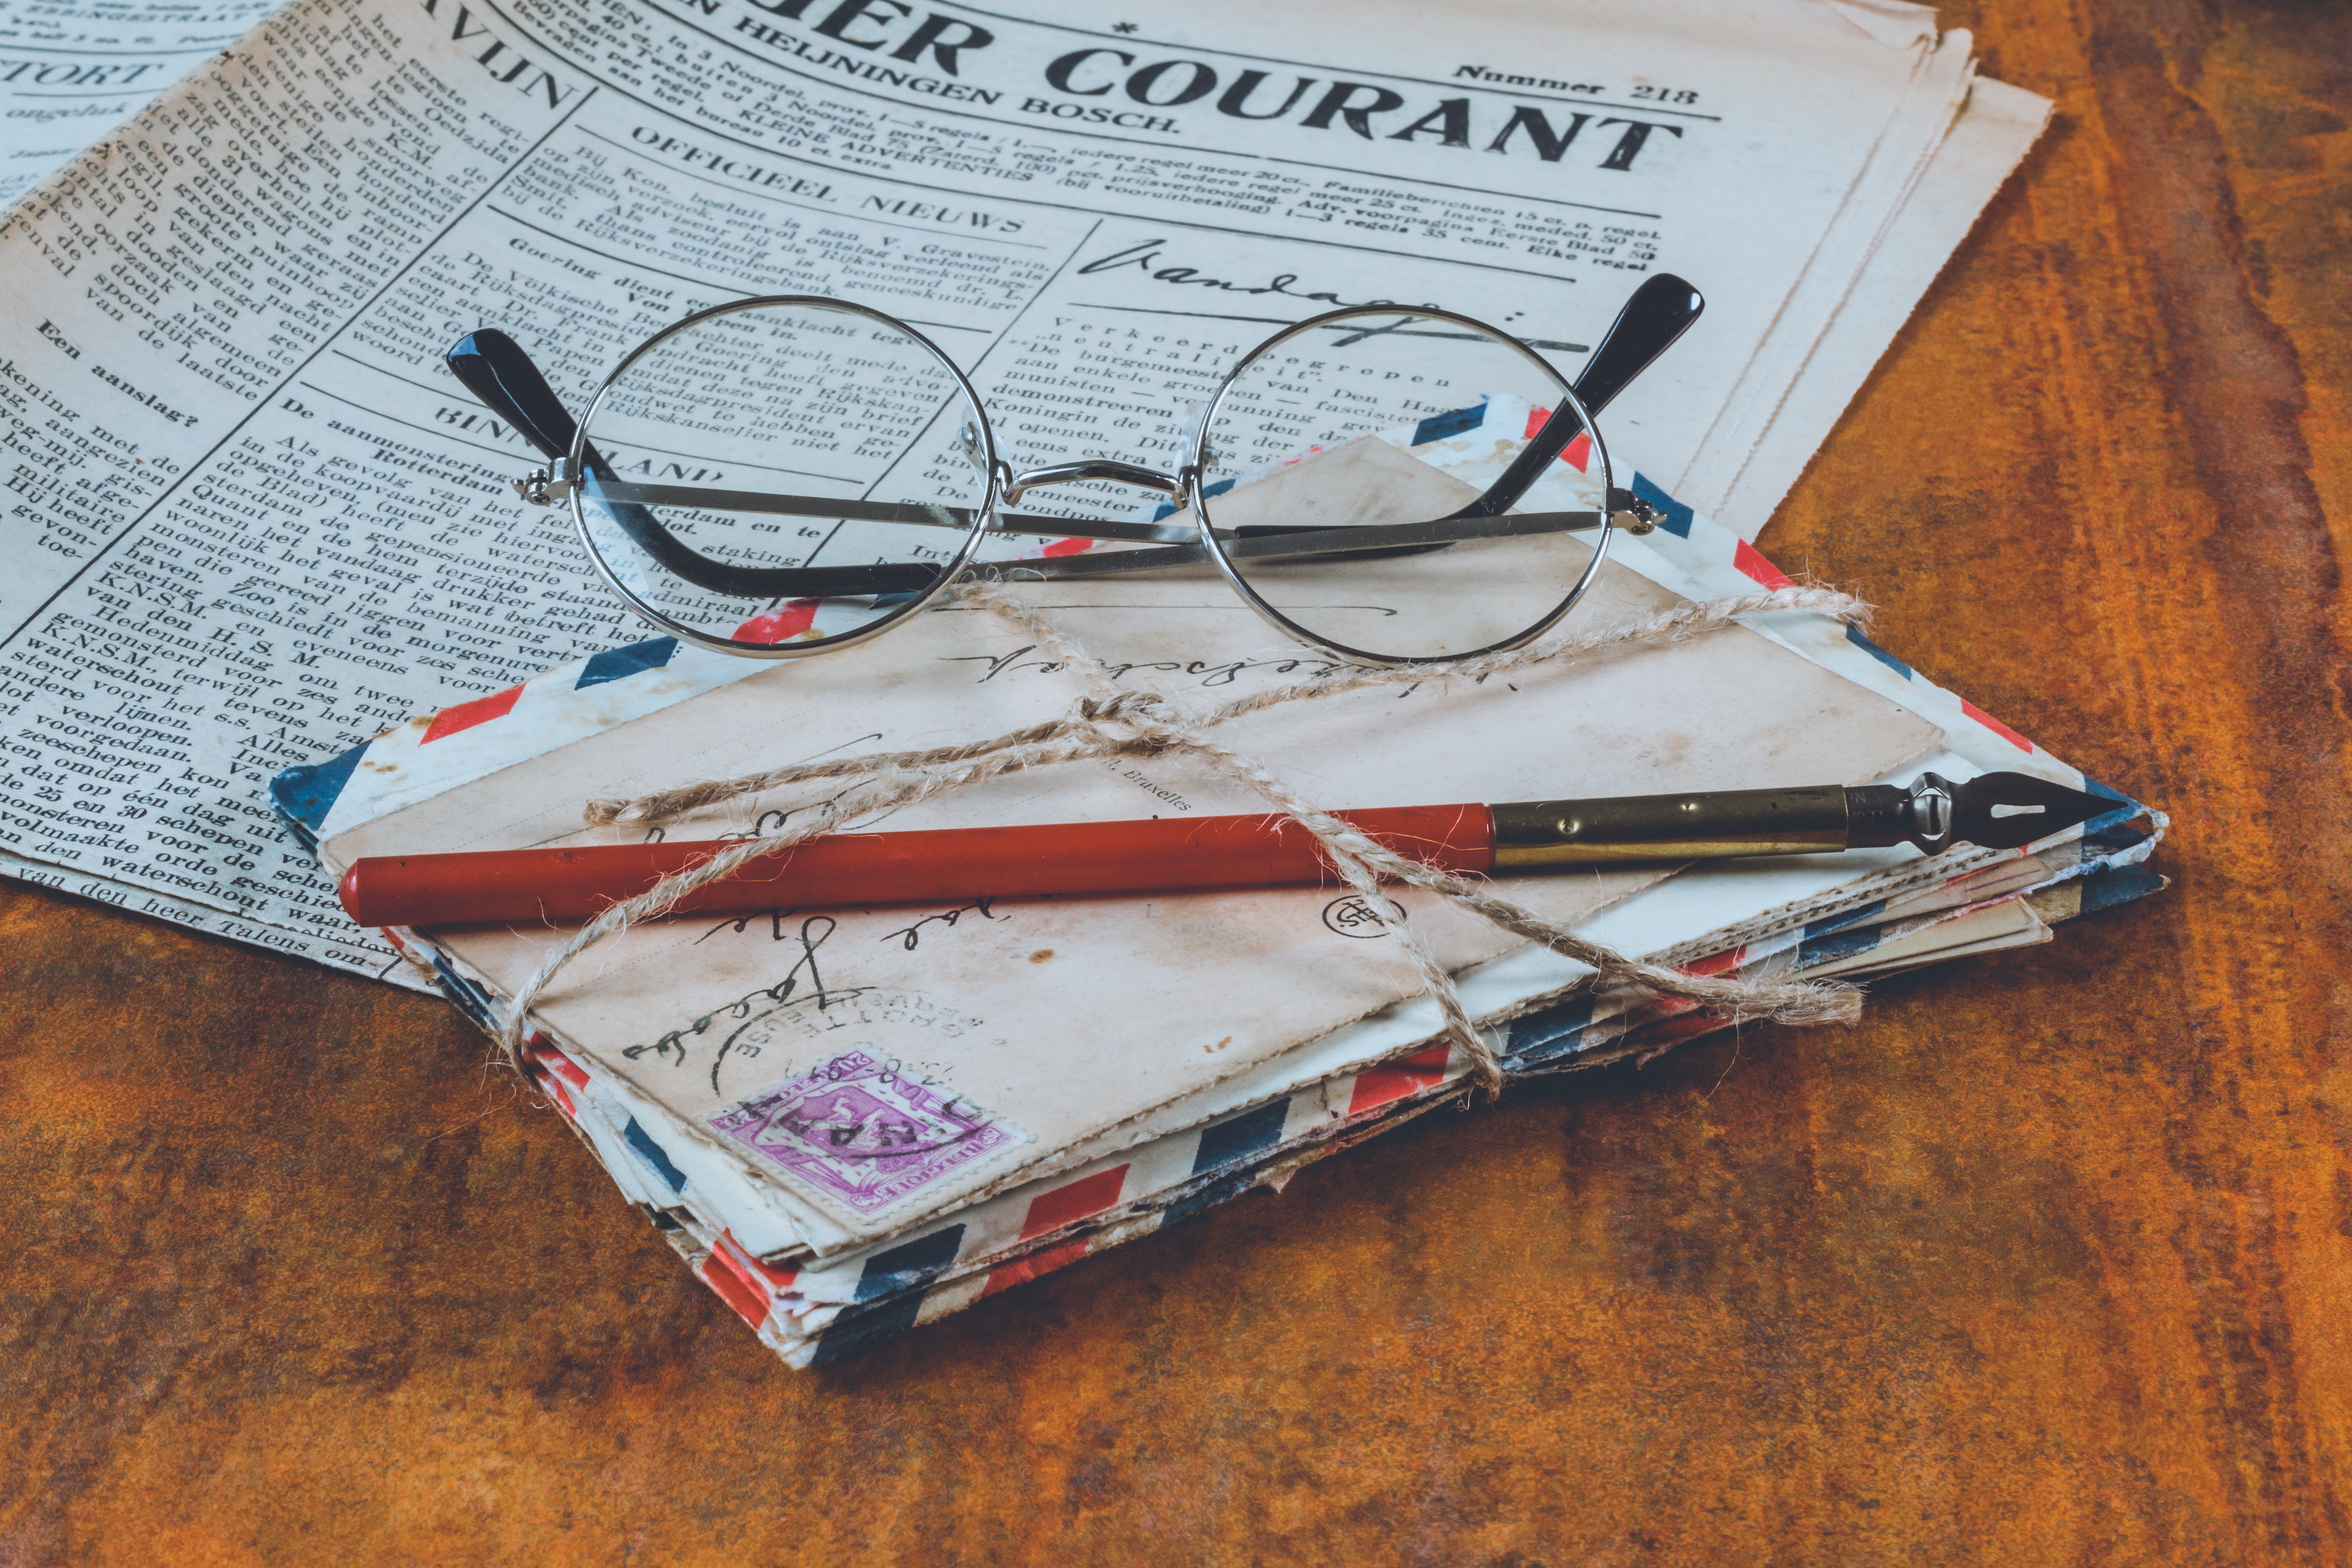
electronics, glasses, paper